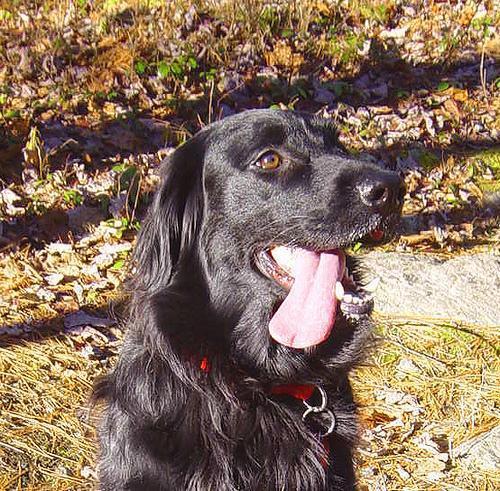
flat-coated_retriever